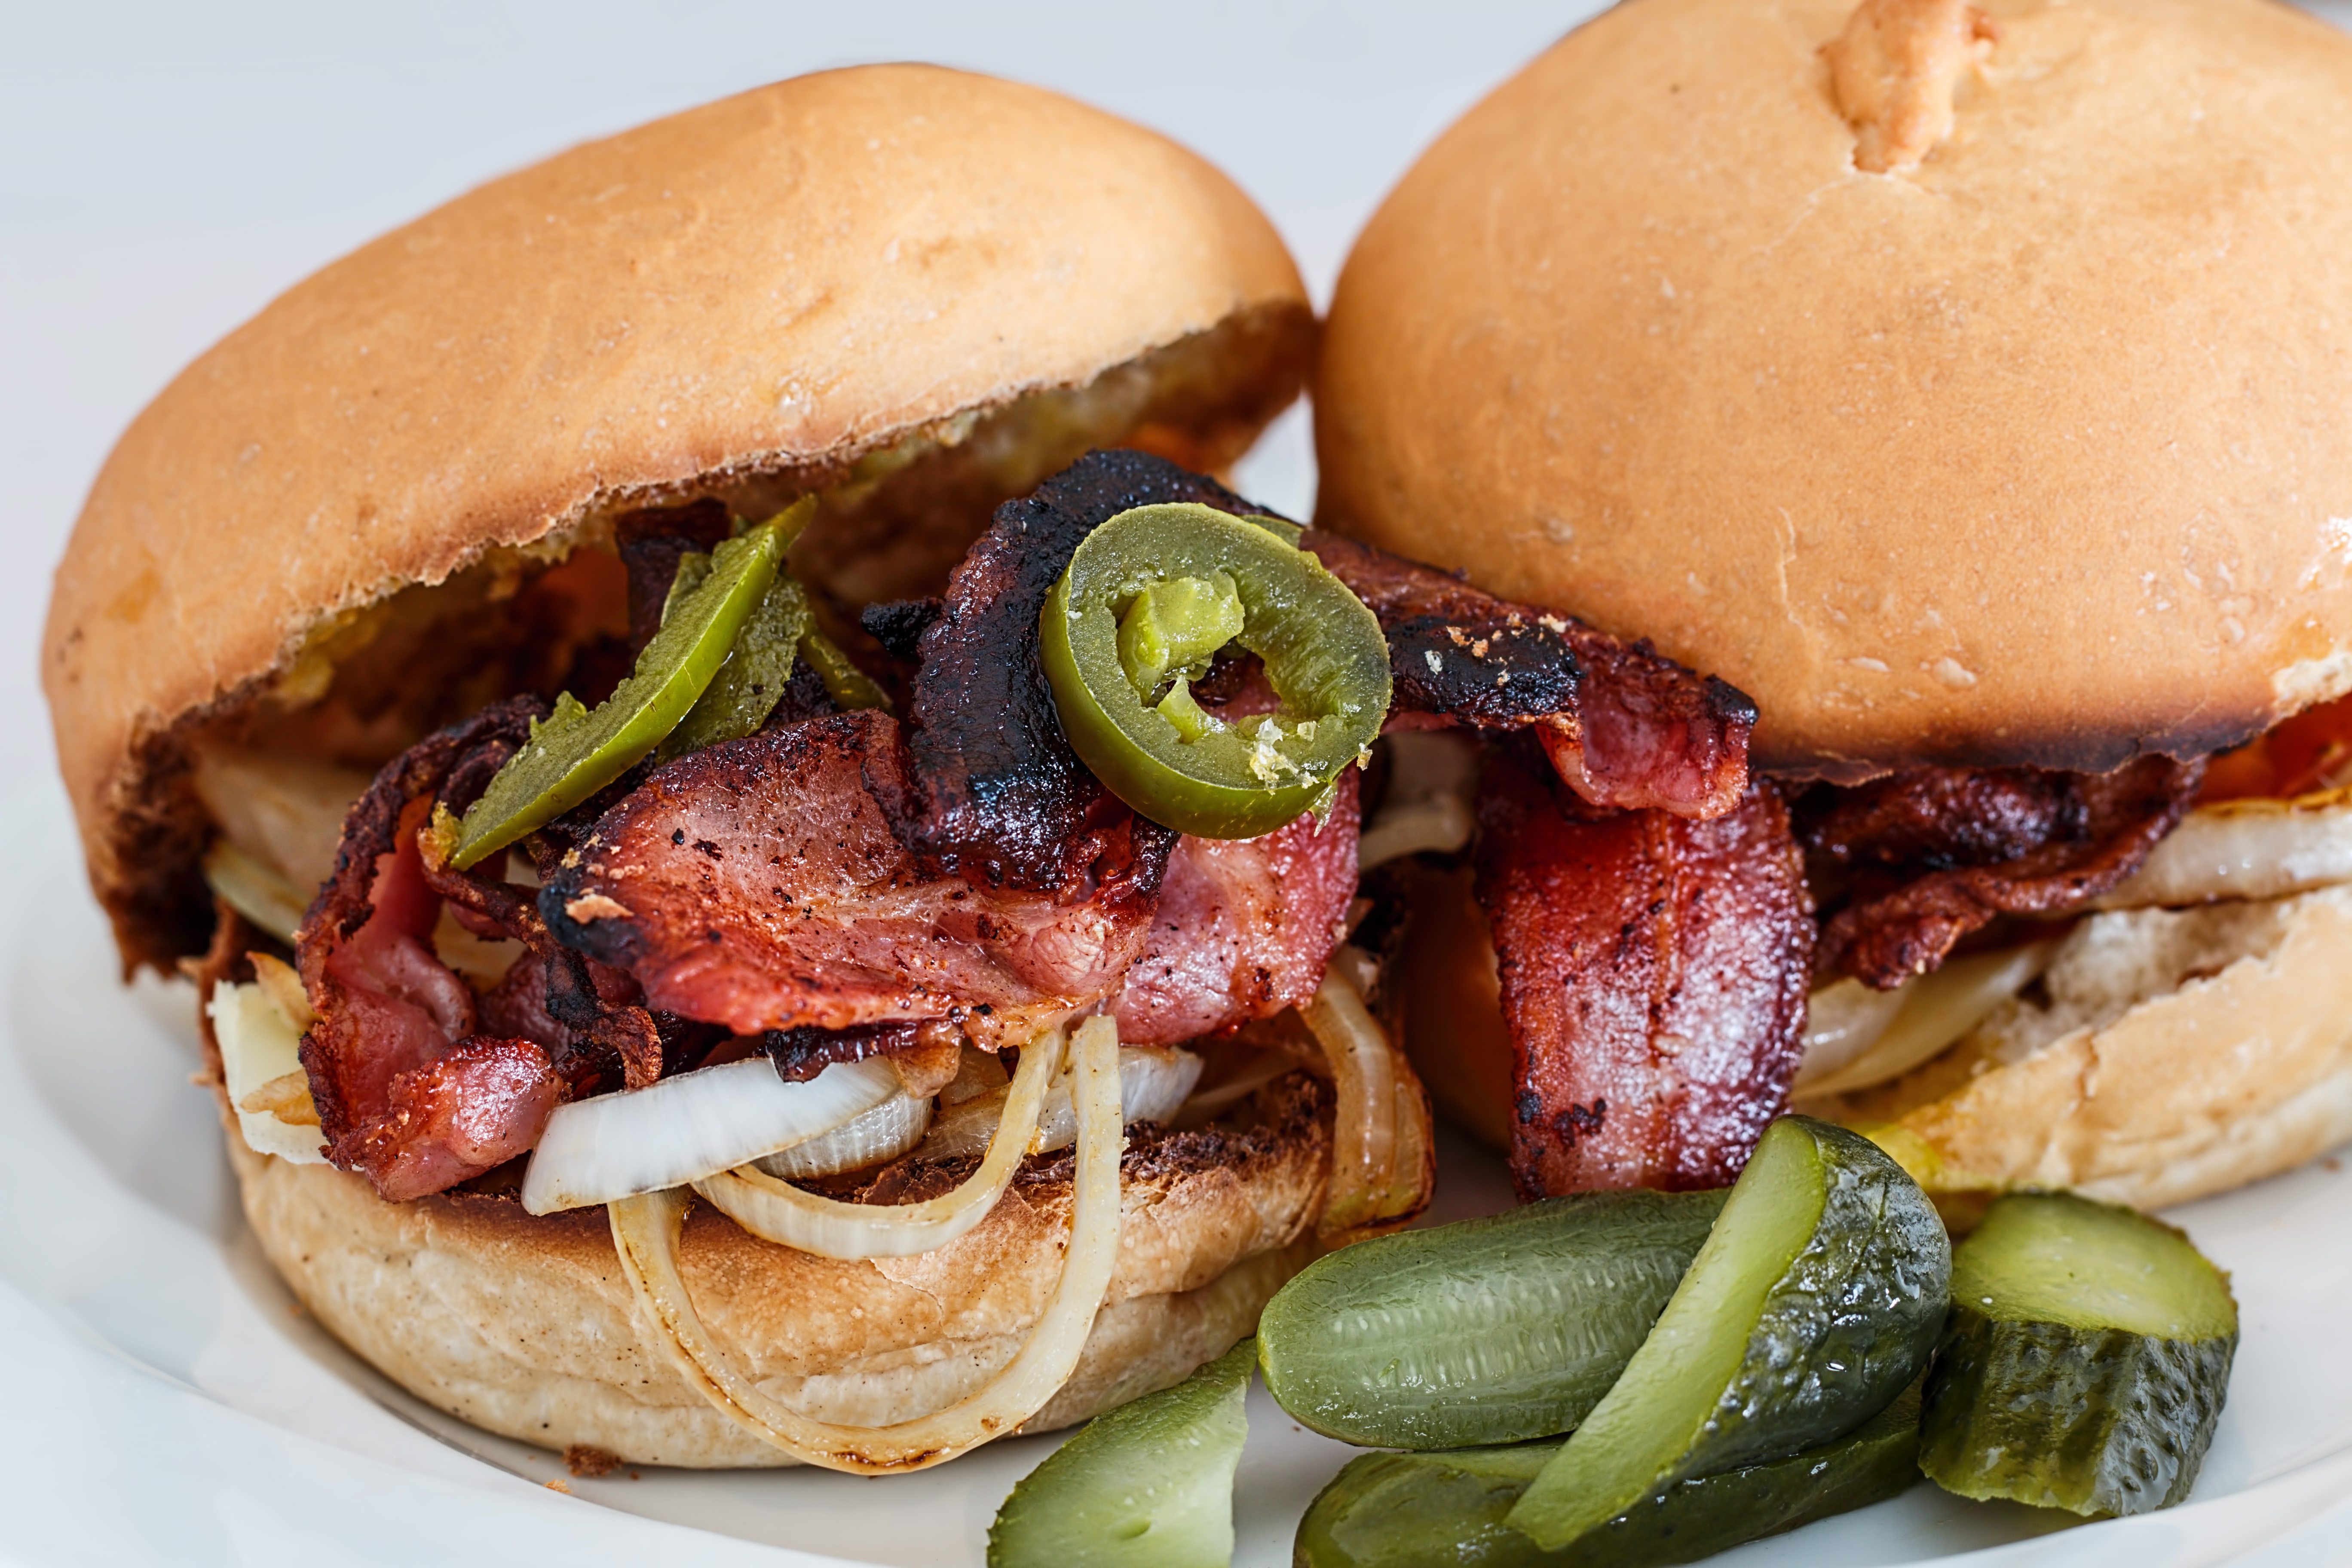
dish, meal, food, produce, breakfast, fast food, meat, lunch, pork, cuisine, beef, bread, hamburger, sandwich, bun, close up, cheeseburger, dinner, tasty, pickles, onions, foodporn, slider, gherkin, junk food, roast beef, veggie burger, breakfast sandwich, blt